Greg Allen (baseball)

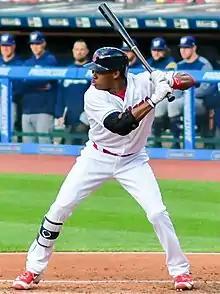
Allen with the Cleveland Indians in 2018

Greg Lomack Allen (born March 15, 1993) is an American professional baseball outfielder in the Chicago Cubs organization. He has previously played in Major League Baseball (MLB) for the Cleveland Indians, San Diego Padres, New York Yankees, and Pittsburgh Pirates.